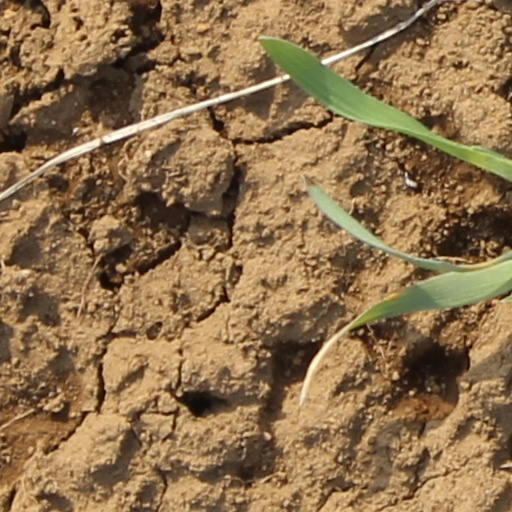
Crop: wheat